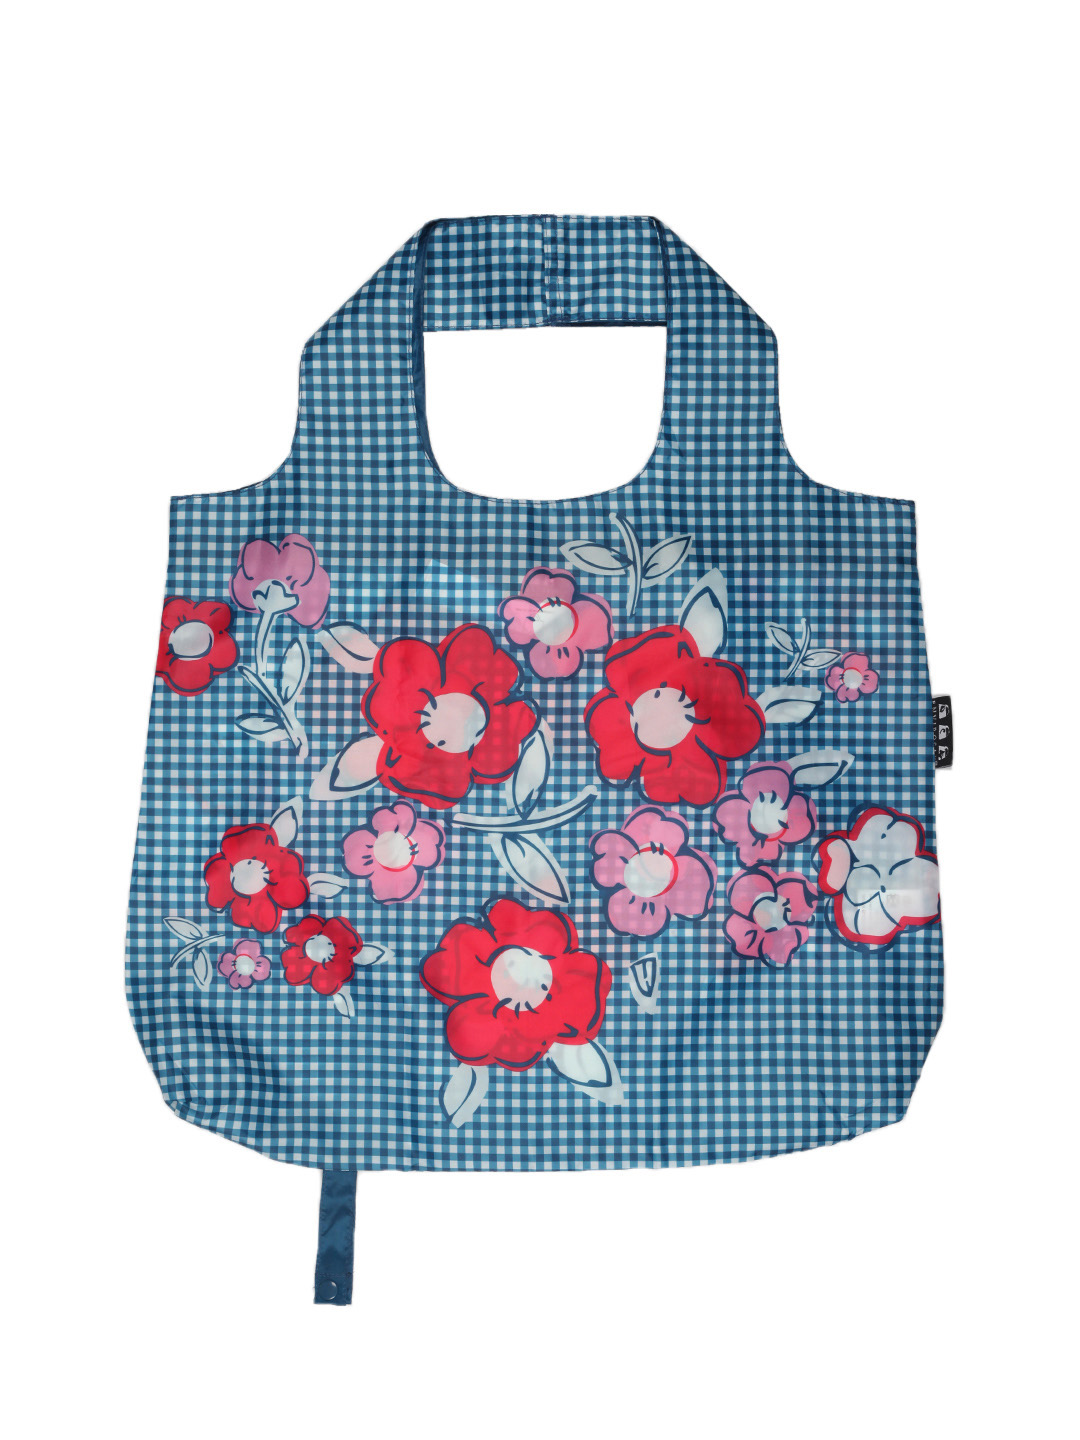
Envirosax Women Blue Bag
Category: Accessories / Bags / Handbags
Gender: Women
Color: Blue
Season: Summer 2012
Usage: Casual